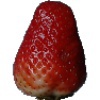
Label: Strawberry 1